Six Flags Great Adventure

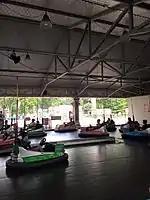
The Fender Benders ride.

Dream Street serves as the midway for the park and was originally part of the entrance. Dream Street is designed to make its visitors feel like children, and the section's bright colors and fanciful design give it a magical feel. The Yum Yum Cafe, (Previously "The Great Character Cafe"), which is designed to look like a giant ice cream sundae, is in this area along with the colorful Carousel and Enchanted Teacups. Originally, this section was split into two sections; Dream Street, the east side featuring the Carousel, and Strawberry Fair, the west side featuring the Giant Wheel and Fantasy Fling (now known as Swashbuckler). During Time Warner's acquisition of the park, these two sections of the park were combined into one. In 2012, the east side stayed as Fantasy Forest and the west side was re-themed and transformed to Adventure Alley. In 2025, Fantasy Forest was renamed Dream Street.